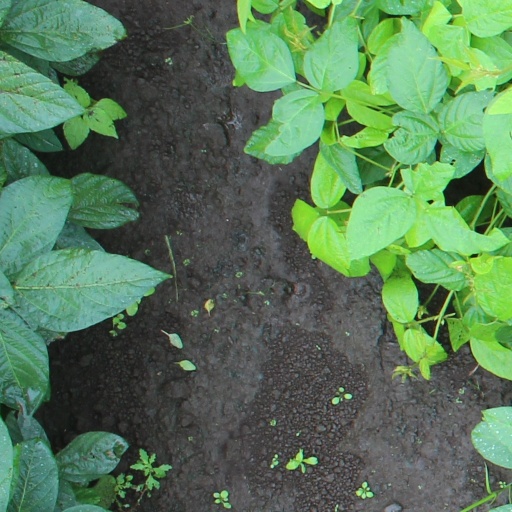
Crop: soybean